Duisburg Zoo

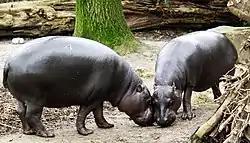
Pygmy hippopotami

Director Wolfgang Gewalt drew similarly vehement criticism for leading an expedition to supply the zoo with a white whale. In the summer of 2004, the beluga Ferdinand and the Commerson's dolphin Yogi, the last animals of their kind in Duisburg, were flown to SeaWorld in San Diego, California, where they are spending their twilight years in species-appropriate tanks with their others of their kind. Amazingly, the animals, which are the oldest of their kind known, appear to have tolerated the move well.